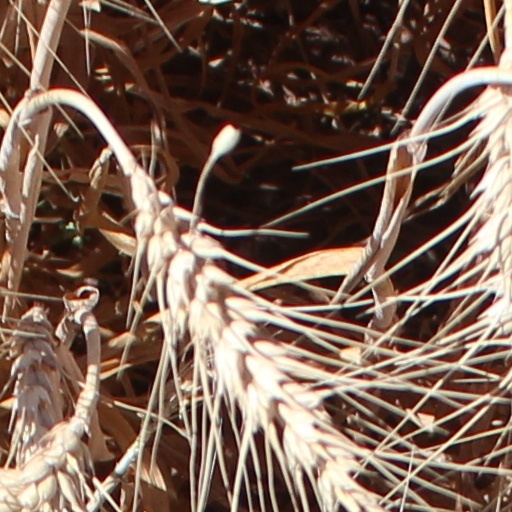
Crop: wheat